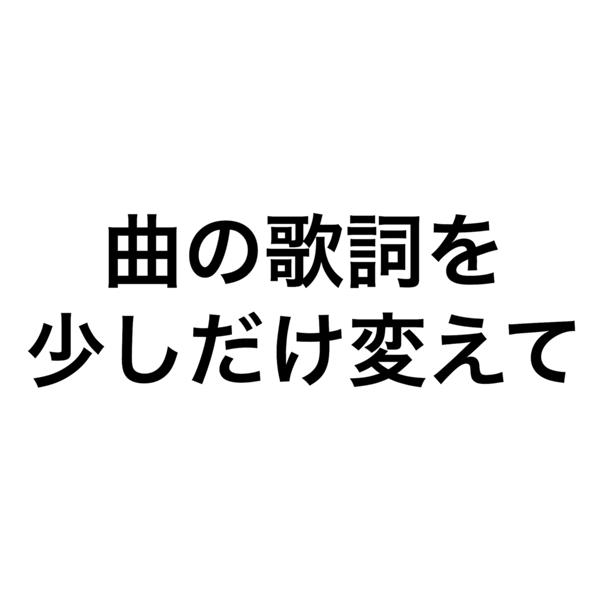
回答: 口癖はなぜ豆腐から聞こえるの〜あの熊はなぜワラジを編んでるの〜♪